State visit by Xi Jinping to the United States

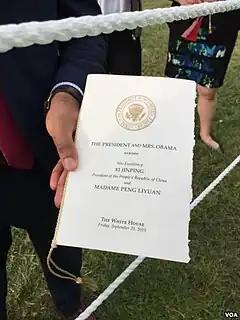
An invitation for Xi Jinping and his wife, Peng Liyuan, to visit the White House

The 2015 state visit of Xi Jinping to the United States, which was from September 22 to 28, 2015, was the state visit of China's paramount leader Xi Jinping to the United States. It was his seventh visit to the United States and his first visit after succeeding the General Secretary of the Chinese Communist Party in 2012. During his visit, Xi attended the US–China Internet Industry Forum, met US President Barack Obama and attended the 70th anniversary of the United Nations.